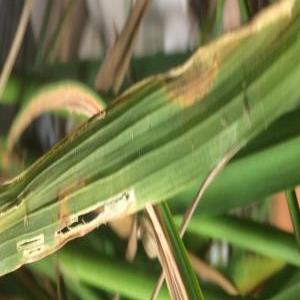
Disease: Bacterialblight